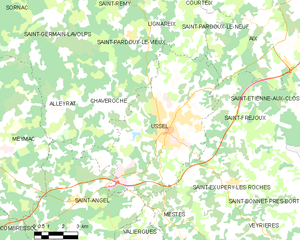
Ussel
Kort over kommunen
Kort over kommunen
Ussel er en mindre fransk provinsby. Den er underpræfektur i departementet Corrèze.